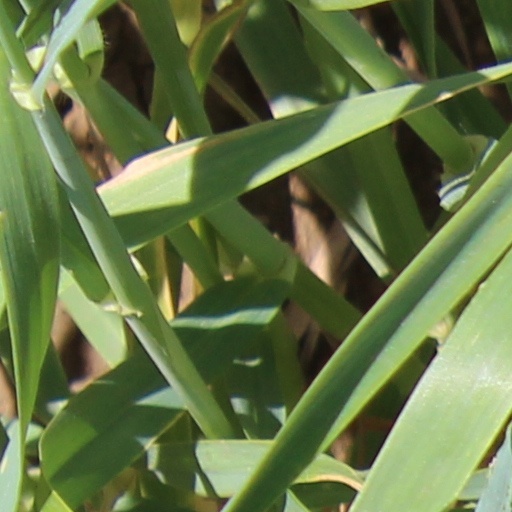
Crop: wheat